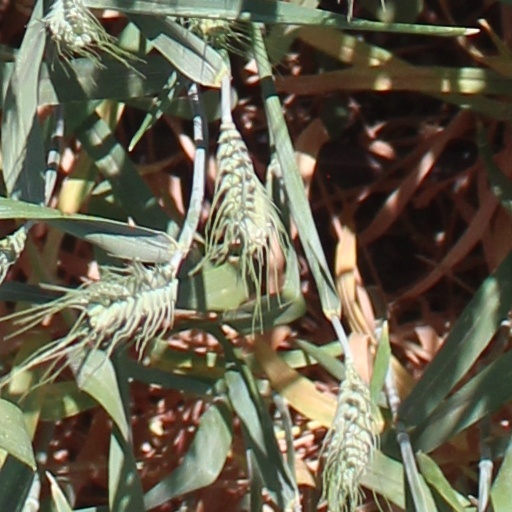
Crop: wheat